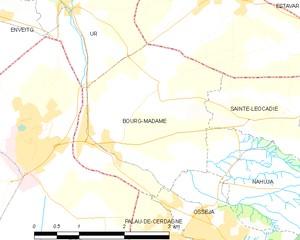
Bourg-Madame
Kort over kommunen
Kort over kommunen
Bourg-Madame er en by og kommune i departementet Pyrénées-Orientales i Sydfrankrig.